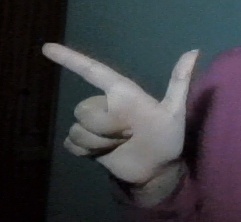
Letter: yaa